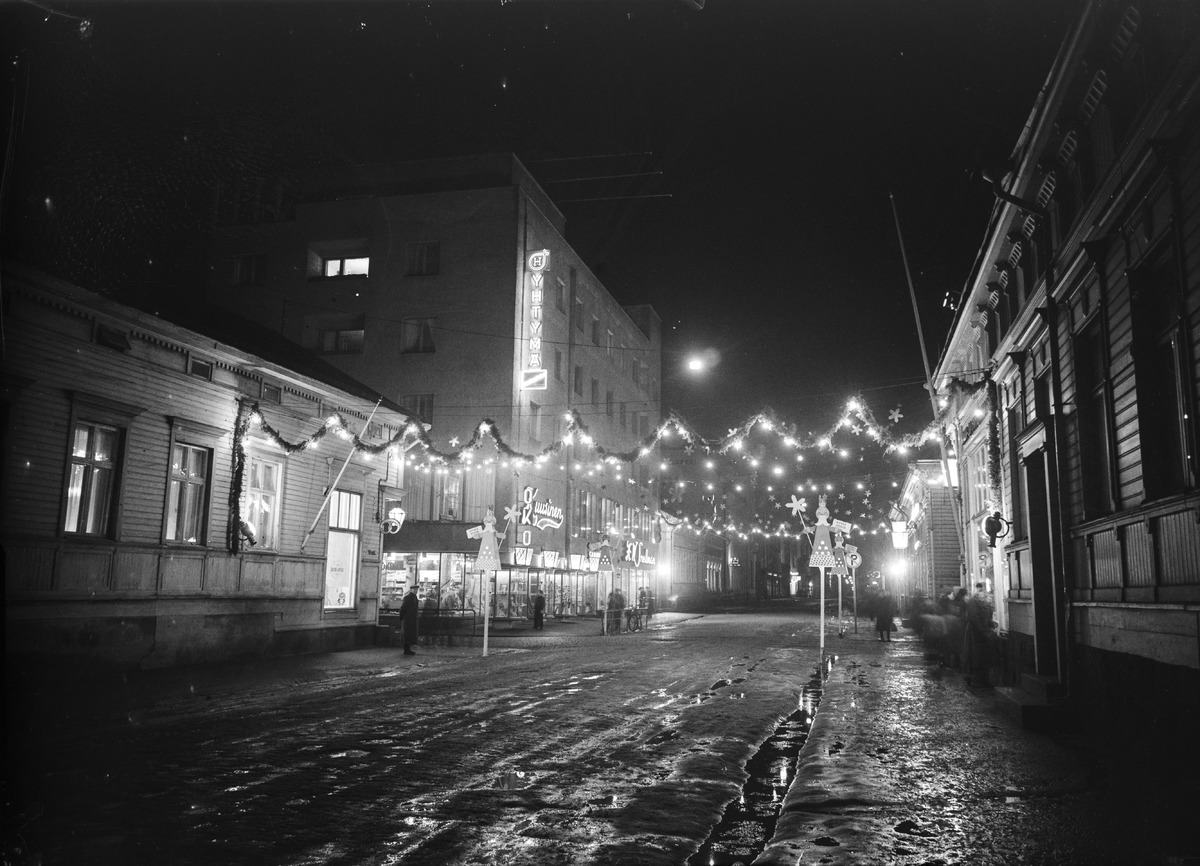
Kirkkokadun ja Saaristokadun risteys Oulussa joulun aikaan
Intersection of Kirkkokatu and Saaristonkatu in Oulu during Chritsmas time
sisällön kuvaus: Tiernaristi Oulussa. Kirkkokadun ja Saaristonkadun risteys. Osuusliike Arinan liike- ja hotellitalo jouluvalaistuksessa 21.12.1950. content description: Intersection of Kirkkokatu and Saaristonkatu in Oulu during Chritsmas time on December 21, 1950.
Vuosi: 1900
Paikka: Suomi, Oulu, Suomi, Pohjois-Pohjanmaa, Oulu
Aiheet: joulu; jouluvalot; joulukoristeet; kadut; risteykset; Kirkkokatu; Saaristonkatu; Oulu; Osuusliike Arina; Christmas; Christmas lights; Christmas decorations